Accessory pathway

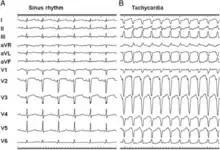
ECGs during sinus rhythm and AVRT from a 9-year-old girl with Ebstein's anomaly and a Mahaim accessory pathway.

Mahaim pathways are typically seen on the right side of the heart, with their ventricular connection lying within or close to the right bundle branch. The fibres often conduct slowly and in one direction only - from the atria to the ventricles (antegrade conduction); not from the ventricles to the atria (retrograde conduction). Unlike most atrio-ventricular accessory pathways which conduct electrical impulses at a relatively fixed speed, conduction through a Mahaim pathway varies according to how rapidly it is stimulated. More frequent stimulation leads to slower conduction, known as decremental conduction. If conduction to the ventricles occurs solely through the pathway (maximal pre-excitation), as occurs during arrhythmias like antidromic atrioventricular re-entrant tachycardia, the ECG appearance is of QRS complexes with a left bundle branch block morphology which can be mistaken for ventricular tachycardia. However, due to their slow decremental conduction, during sinus rhythm the 12-lead ECG will often show little pre-excitation.